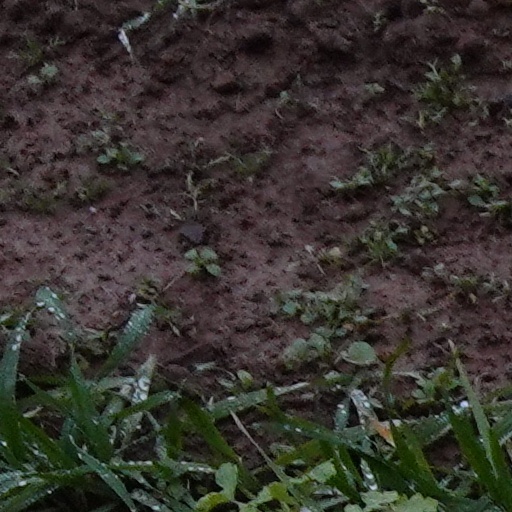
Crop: wheat